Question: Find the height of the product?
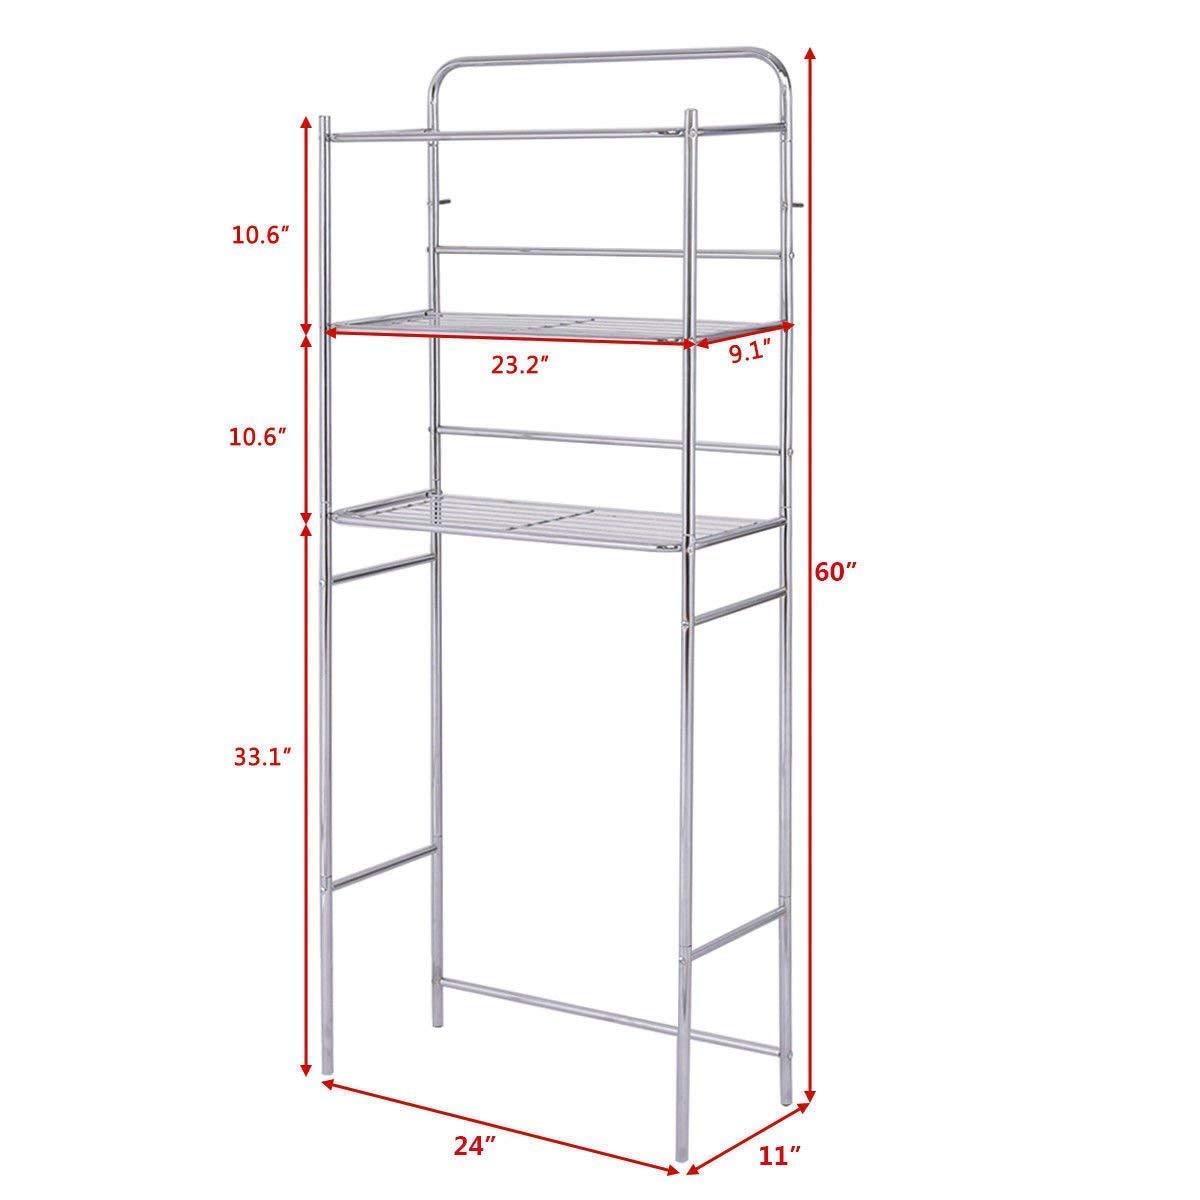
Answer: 60.0 inch